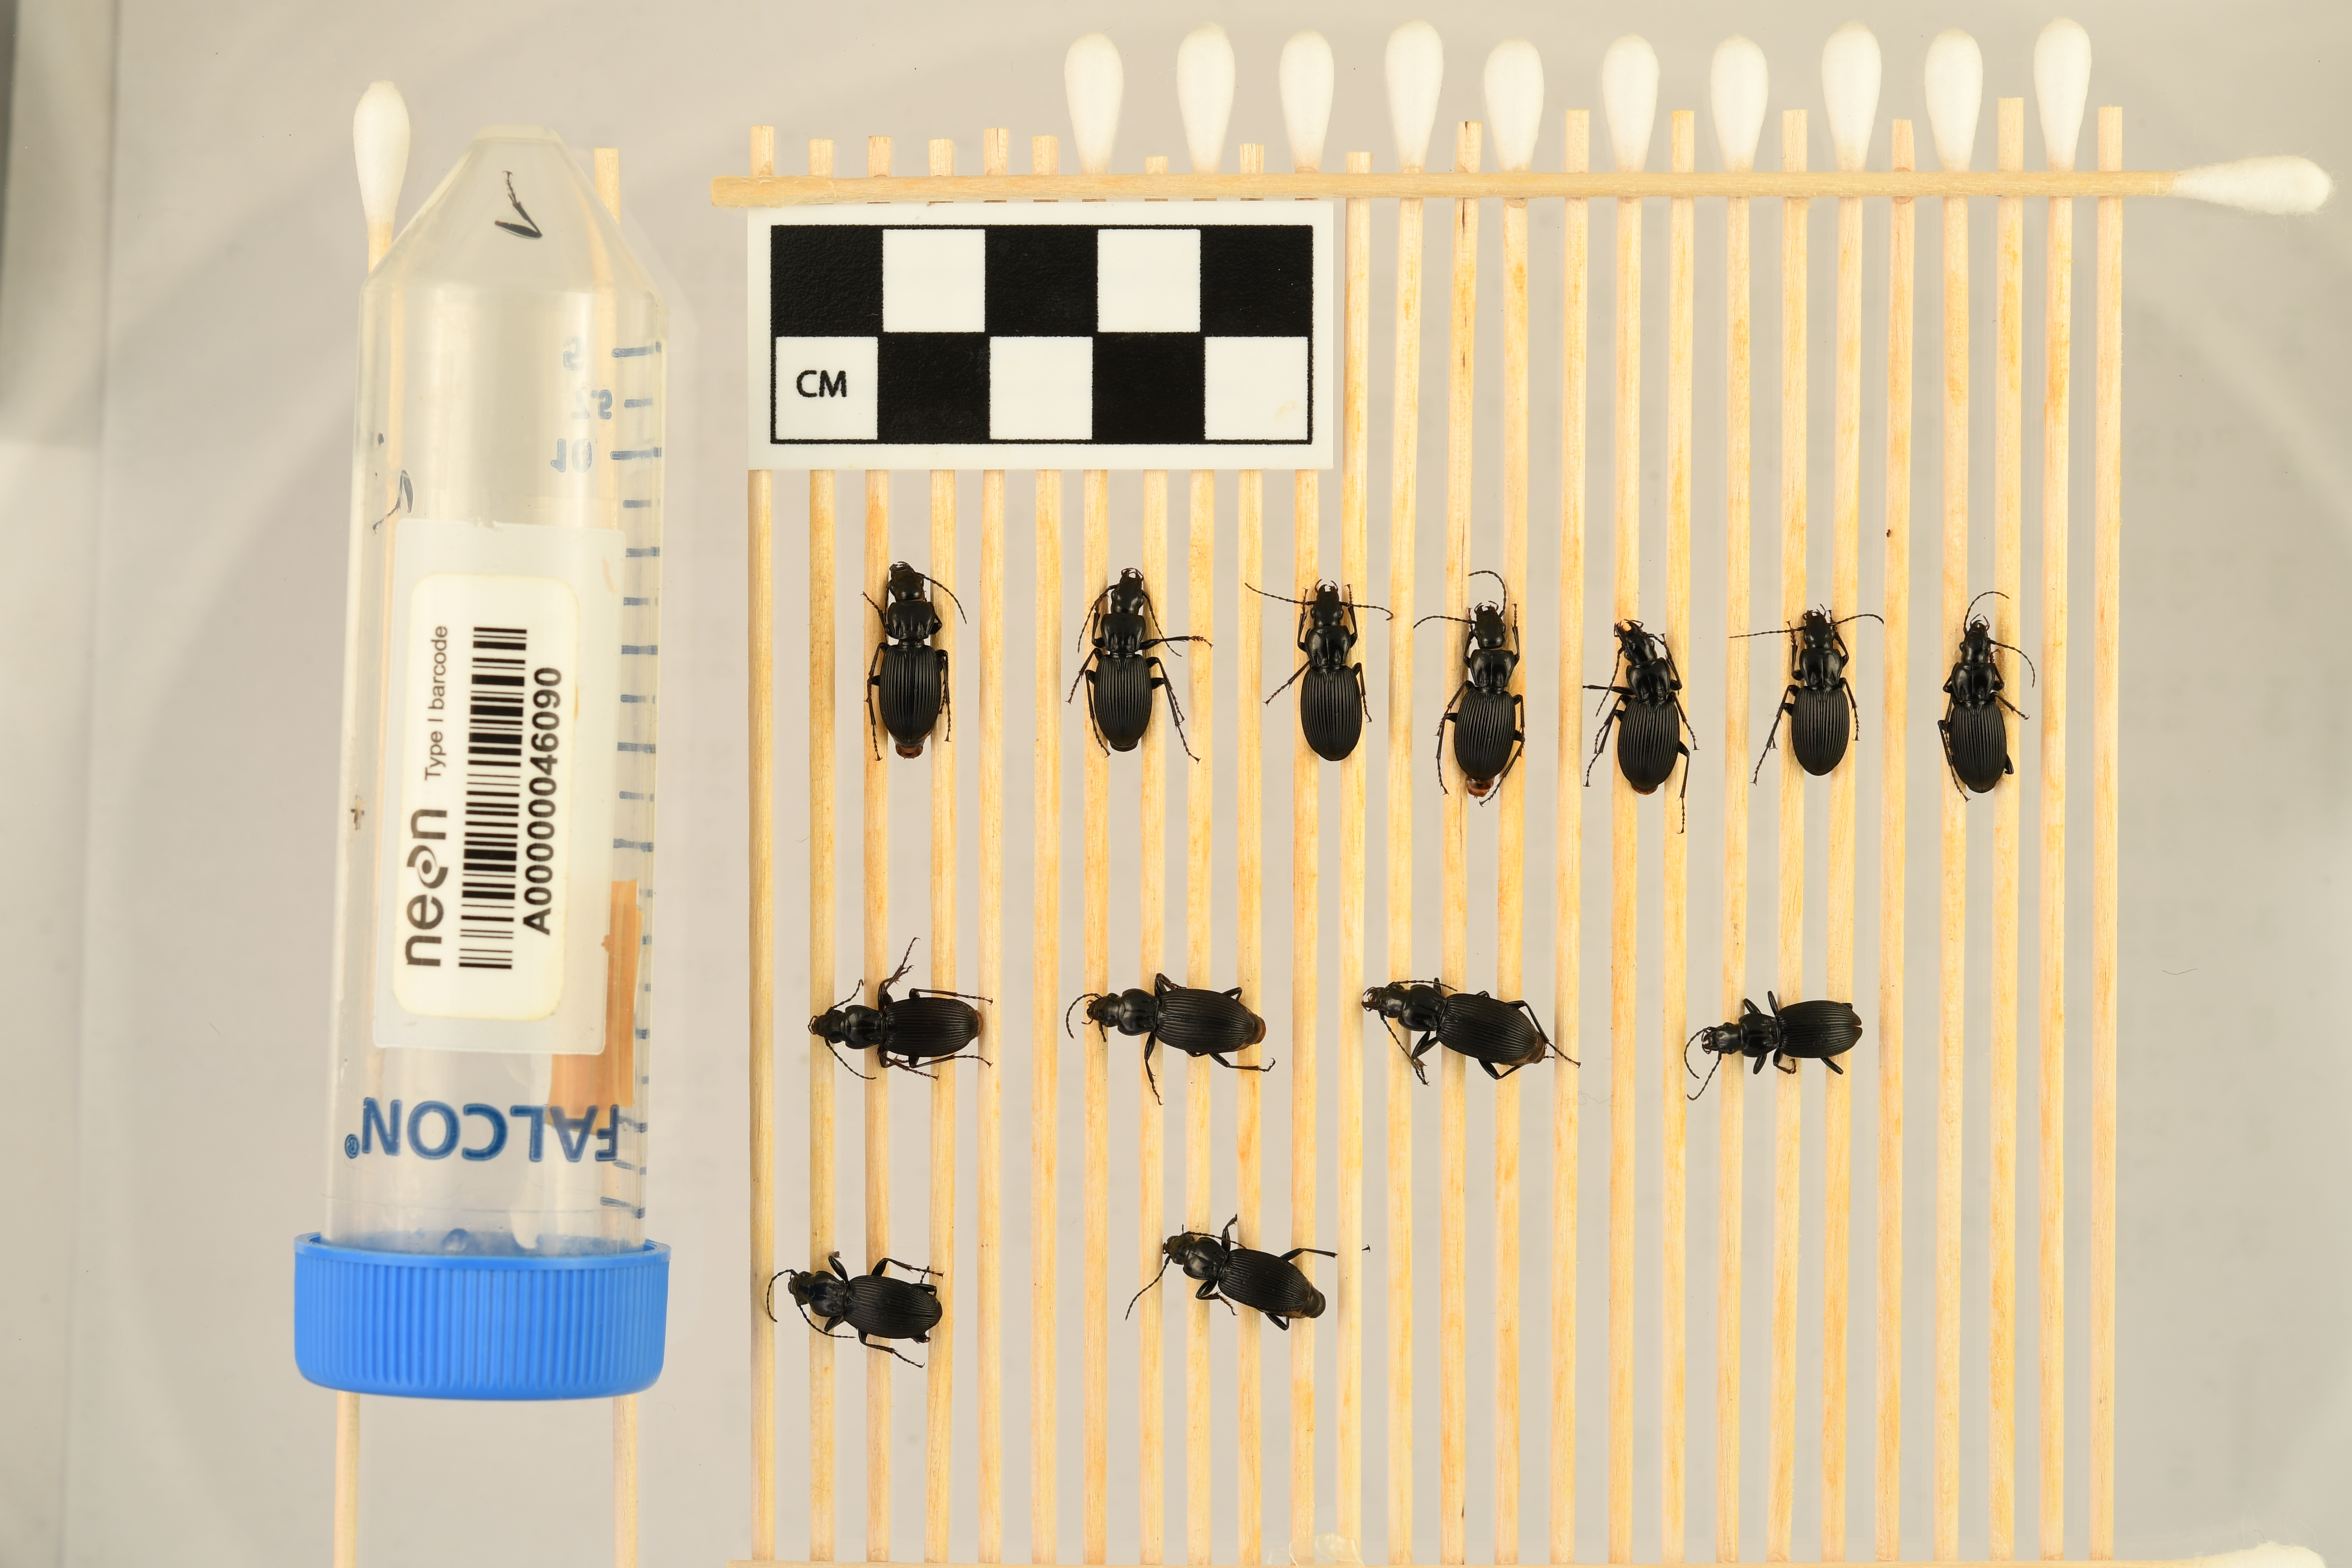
Pterostichus lachrymosus — Mountain Lake Biological Station NEON, plot MLBS_008. Beetle 1, ElytraLength: 0.9131 cm (lying flat: Yes)

Pterostichus lachrymosus — Mountain Lake Biological Station NEON, plot MLBS_008. Beetle 1, ElytraWidth: 0.4675 cm (lying flat: Yes)

Pterostichus lachrymosus — Mountain Lake Biological Station NEON, plot MLBS_008. Beetle 2, ElytraLength: 0.837 cm (lying flat: Yes)

Pterostichus lachrymosus — Mountain Lake Biological Station NEON, plot MLBS_008. Beetle 2, ElytraWidth: 0.413 cm (lying flat: Yes)

Pterostichus lachrymosus — Mountain Lake Biological Station NEON, plot MLBS_008. Beetle 3, ElytraLength: 0.8495 cm (lying flat: Yes)

Pterostichus lachrymosus — Mountain Lake Biological Station NEON, plot MLBS_008. Beetle 3, ElytraWidth: 0.4458 cm (lying flat: Yes)

Pterostichus lachrymosus — Mountain Lake Biological Station NEON, plot MLBS_008. Beetle 4, ElytraLength: 0.8454 cm (lying flat: Yes)

Pterostichus lachrymosus — Mountain Lake Biological Station NEON, plot MLBS_008. Beetle 4, ElytraWidth: 0.4181 cm (lying flat: Yes)

Pterostichus lachrymosus — Mountain Lake Biological Station NEON, plot MLBS_008. Beetle 5, ElytraLength: 0.809 cm (lying flat: Yes)

Pterostichus lachrymosus — Mountain Lake Biological Station NEON, plot MLBS_008. Beetle 5, ElytraWidth: 0.4489 cm (lying flat: Yes)

Pterostichus lachrymosus — Mountain Lake Biological Station NEON, plot MLBS_008. Beetle 6, ElytraLength: 0.8267 cm (lying flat: Yes)

Pterostichus lachrymosus — Mountain Lake Biological Station NEON, plot MLBS_008. Beetle 6, ElytraWidth: 0.4353 cm (lying flat: Yes)

Pterostichus lachrymosus — Mountain Lake Biological Station NEON, plot MLBS_008. Beetle 7, ElytraLength: 0.817 cm (lying flat: Yes)

Pterostichus lachrymosus — Mountain Lake Biological Station NEON, plot MLBS_008. Beetle 7, ElytraWidth: 0.4462 cm (lying flat: Yes)

Pterostichus lachrymosus — Mountain Lake Biological Station NEON, plot MLBS_008. Beetle 8, ElytraLength: 0.8807 cm (lying flat: Yes)

Pterostichus lachrymosus — Mountain Lake Biological Station NEON, plot MLBS_008. Beetle 8, ElytraWidth: 0.4348 cm (lying flat: Yes)

Pterostichus lachrymosus — Mountain Lake Biological Station NEON, plot MLBS_008. Beetle 9, ElytraLength: 0.89 cm (lying flat: Yes)

Pterostichus lachrymosus — Mountain Lake Biological Station NEON, plot MLBS_008. Beetle 9, ElytraWidth: 0.4628 cm (lying flat: Yes)

Pterostichus lachrymosus — Mountain Lake Biological Station NEON, plot MLBS_008. Beetle 10, ElytraLength: 0.9007 cm (lying flat: No)

Pterostichus lachrymosus — Mountain Lake Biological Station NEON, plot MLBS_008. Beetle 10, ElytraWidth: 0.4643 cm (lying flat: No)

Pterostichus lachrymosus — Mountain Lake Biological Station NEON, plot MLBS_008. Beetle 11, ElytraLength: 0.7724 cm (lying flat: Yes)

Pterostichus lachrymosus — Mountain Lake Biological Station NEON, plot MLBS_008. Beetle 11, ElytraWidth: 0.4136 cm (lying flat: Yes)

Pterostichus lachrymosus — Mountain Lake Biological Station NEON, plot MLBS_008. Beetle 12, ElytraLength: 0.872 cm (lying flat: No)

Pterostichus lachrymosus — Mountain Lake Biological Station NEON, plot MLBS_008. Beetle 12, ElytraWidth: 0.42 cm (lying flat: No)

Pterostichus lachrymosus — Mountain Lake Biological Station NEON, plot MLBS_008. Beetle 13, ElytraLength: 0.8336 cm (lying flat: Yes)

Pterostichus lachrymosus — Mountain Lake Biological Station NEON, plot MLBS_008. Beetle 13, ElytraWidth: 0.4239 cm (lying flat: Yes)

Pterostichus lachrymosus — Mountain Lake Biological Station NEON, plot MLBS_008. Beetle 1, ElytraLength: 0.8317 cm (lying flat: Yes)

Pterostichus lachrymosus — Mountain Lake Biological Station NEON, plot MLBS_008. Beetle 1, ElytraWidth: 0.4455 cm (lying flat: Yes)

Pterostichus lachrymosus — Mountain Lake Biological Station NEON, plot MLBS_008. Beetle 2, ElytraLength: 0.7624 cm (lying flat: Yes)

Pterostichus lachrymosus — Mountain Lake Biological Station NEON, plot MLBS_008. Beetle 2, ElytraWidth: 0.4061 cm (lying flat: Yes)

Pterostichus lachrymosus — Mountain Lake Biological Station NEON, plot MLBS_008. Beetle 3, ElytraLength: 0.7725 cm (lying flat: Yes)

Pterostichus lachrymosus — Mountain Lake Biological Station NEON, plot MLBS_008. Beetle 3, ElytraWidth: 0.4356 cm (lying flat: Yes)

Pterostichus lachrymosus — Mountain Lake Biological Station NEON, plot MLBS_008. Beetle 4, ElytraLength: 0.7688 cm (lying flat: Yes)

Pterostichus lachrymosus — Mountain Lake Biological Station NEON, plot MLBS_008. Beetle 4, ElytraWidth: 0.4021 cm (lying flat: Yes)

Pterostichus lachrymosus — Mountain Lake Biological Station NEON, plot MLBS_008. Beetle 5, ElytraLength: 0.7359 cm (lying flat: Yes)

Pterostichus lachrymosus — Mountain Lake Biological Station NEON, plot MLBS_008. Beetle 5, ElytraWidth: 0.4397 cm (lying flat: Yes)

Pterostichus lachrymosus — Mountain Lake Biological Station NEON, plot MLBS_008. Beetle 6, ElytraLength: 0.7527 cm (lying flat: Yes)

Pterostichus lachrymosus — Mountain Lake Biological Station NEON, plot MLBS_008. Beetle 6, ElytraWidth: 0.4262 cm (lying flat: Yes)

Pterostichus lachrymosus — Mountain Lake Biological Station NEON, plot MLBS_008. Beetle 7, ElytraLength: 0.7442 cm (lying flat: Yes)

Pterostichus lachrymosus — Mountain Lake Biological Station NEON, plot MLBS_008. Beetle 7, ElytraWidth: 0.3965 cm (lying flat: Yes)

Pterostichus lachrymosus — Mountain Lake Biological Station NEON, plot MLBS_008. Beetle 8, ElytraLength: 0.7923 cm (lying flat: Yes)

Pterostichus lachrymosus — Mountain Lake Biological Station NEON, plot MLBS_008. Beetle 8, ElytraWidth: 0.396 cm (lying flat: Yes)

Pterostichus lachrymosus — Mountain Lake Biological Station NEON, plot MLBS_008. Beetle 9, ElytraLength: 0.829 cm (lying flat: Yes)

Pterostichus lachrymosus — Mountain Lake Biological Station NEON, plot MLBS_008. Beetle 9, ElytraWidth: 0.4473 cm (lying flat: Yes)

Pterostichus lachrymosus — Mountain Lake Biological Station NEON, plot MLBS_008. Beetle 10, ElytraLength: 0.8364 cm (lying flat: Yes)

Pterostichus lachrymosus — Mountain Lake Biological Station NEON, plot MLBS_008. Beetle 10, ElytraWidth: 0.4203 cm (lying flat: Yes)

Pterostichus lachrymosus — Mountain Lake Biological Station NEON, plot MLBS_008. Beetle 11, ElytraLength: 0.6948 cm (lying flat: Yes)

Pterostichus lachrymosus — Mountain Lake Biological Station NEON, plot MLBS_008. Beetle 11, ElytraWidth: 0.3991 cm (lying flat: Yes)

Pterostichus lachrymosus — Mountain Lake Biological Station NEON, plot MLBS_008. Beetle 12, ElytraLength: 0.8041 cm (lying flat: Yes)

Pterostichus lachrymosus — Mountain Lake Biological Station NEON, plot MLBS_008. Beetle 12, ElytraWidth: 0.4188 cm (lying flat: Yes)

Pterostichus lachrymosus — Mountain Lake Biological Station NEON, plot MLBS_008. Beetle 13, ElytraLength: 0.7546 cm (lying flat: Yes)

Pterostichus lachrymosus — Mountain Lake Biological Station NEON, plot MLBS_008. Beetle 13, ElytraWidth: 0.3641 cm (lying flat: Yes)

Pterostichus lachrymosus — Mountain Lake Biological Station NEON, plot MLBS_008. Beetle 1, ElytraLength: 0.8541 cm (lying flat: Yes)

Pterostichus lachrymosus — Mountain Lake Biological Station NEON, plot MLBS_008. Beetle 1, ElytraWidth: 0.4479 cm (lying flat: Yes)

Pterostichus lachrymosus — Mountain Lake Biological Station NEON, plot MLBS_008. Beetle 2, ElytraLength: 0.802 cm (lying flat: Yes)

Pterostichus lachrymosus — Mountain Lake Biological Station NEON, plot MLBS_008. Beetle 2, ElytraWidth: 0.4166 cm (lying flat: Yes)

Pterostichus lachrymosus — Mountain Lake Biological Station NEON, plot MLBS_008. Beetle 3, ElytraLength: 0.8031 cm (lying flat: Yes)

Pterostichus lachrymosus — Mountain Lake Biological Station NEON, plot MLBS_008. Beetle 3, ElytraWidth: 0.4276 cm (lying flat: Yes)

Pterostichus lachrymosus — Mountain Lake Biological Station NEON, plot MLBS_008. Beetle 4, ElytraLength: 0.7896 cm (lying flat: Yes)

Pterostichus lachrymosus — Mountain Lake Biological Station NEON, plot MLBS_008. Beetle 4, ElytraWidth: 0.4025 cm (lying flat: Yes)

Pterostichus lachrymosus — Mountain Lake Biological Station NEON, plot MLBS_008. Beetle 5, ElytraLength: 0.7753 cm (lying flat: Yes)

Pterostichus lachrymosus — Mountain Lake Biological Station NEON, plot MLBS_008. Beetle 5, ElytraWidth: 0.4178 cm (lying flat: Yes)

Pterostichus lachrymosus — Mountain Lake Biological Station NEON, plot MLBS_008. Beetle 6, ElytraLength: 0.7719 cm (lying flat: Yes)

Pterostichus lachrymosus — Mountain Lake Biological Station NEON, plot MLBS_008. Beetle 6, ElytraWidth: 0.4178 cm (lying flat: Yes)